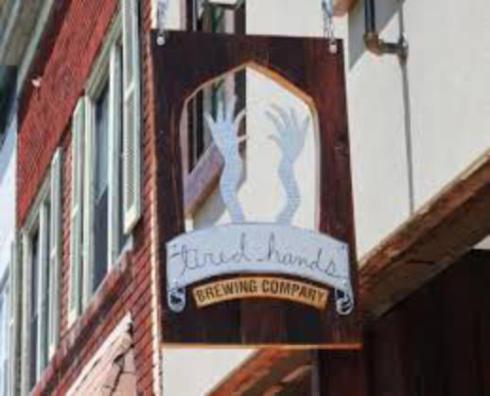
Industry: Food